Andy Schor

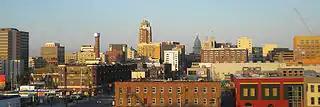

In 2016, there were rumors that Rep. Schor was considering running against current Lansing Mayor Virg Bernero in the upcoming election in 2017. Due to state legislative term limits, he had to leave the state House at the end of the 2018 session. Schor responded to the rumors stating that "If I run for mayor, it's because I want to be mayor, not because I need a job," he said. Schor added that he'd only want to be mayor if he concludes "it's best for the city."